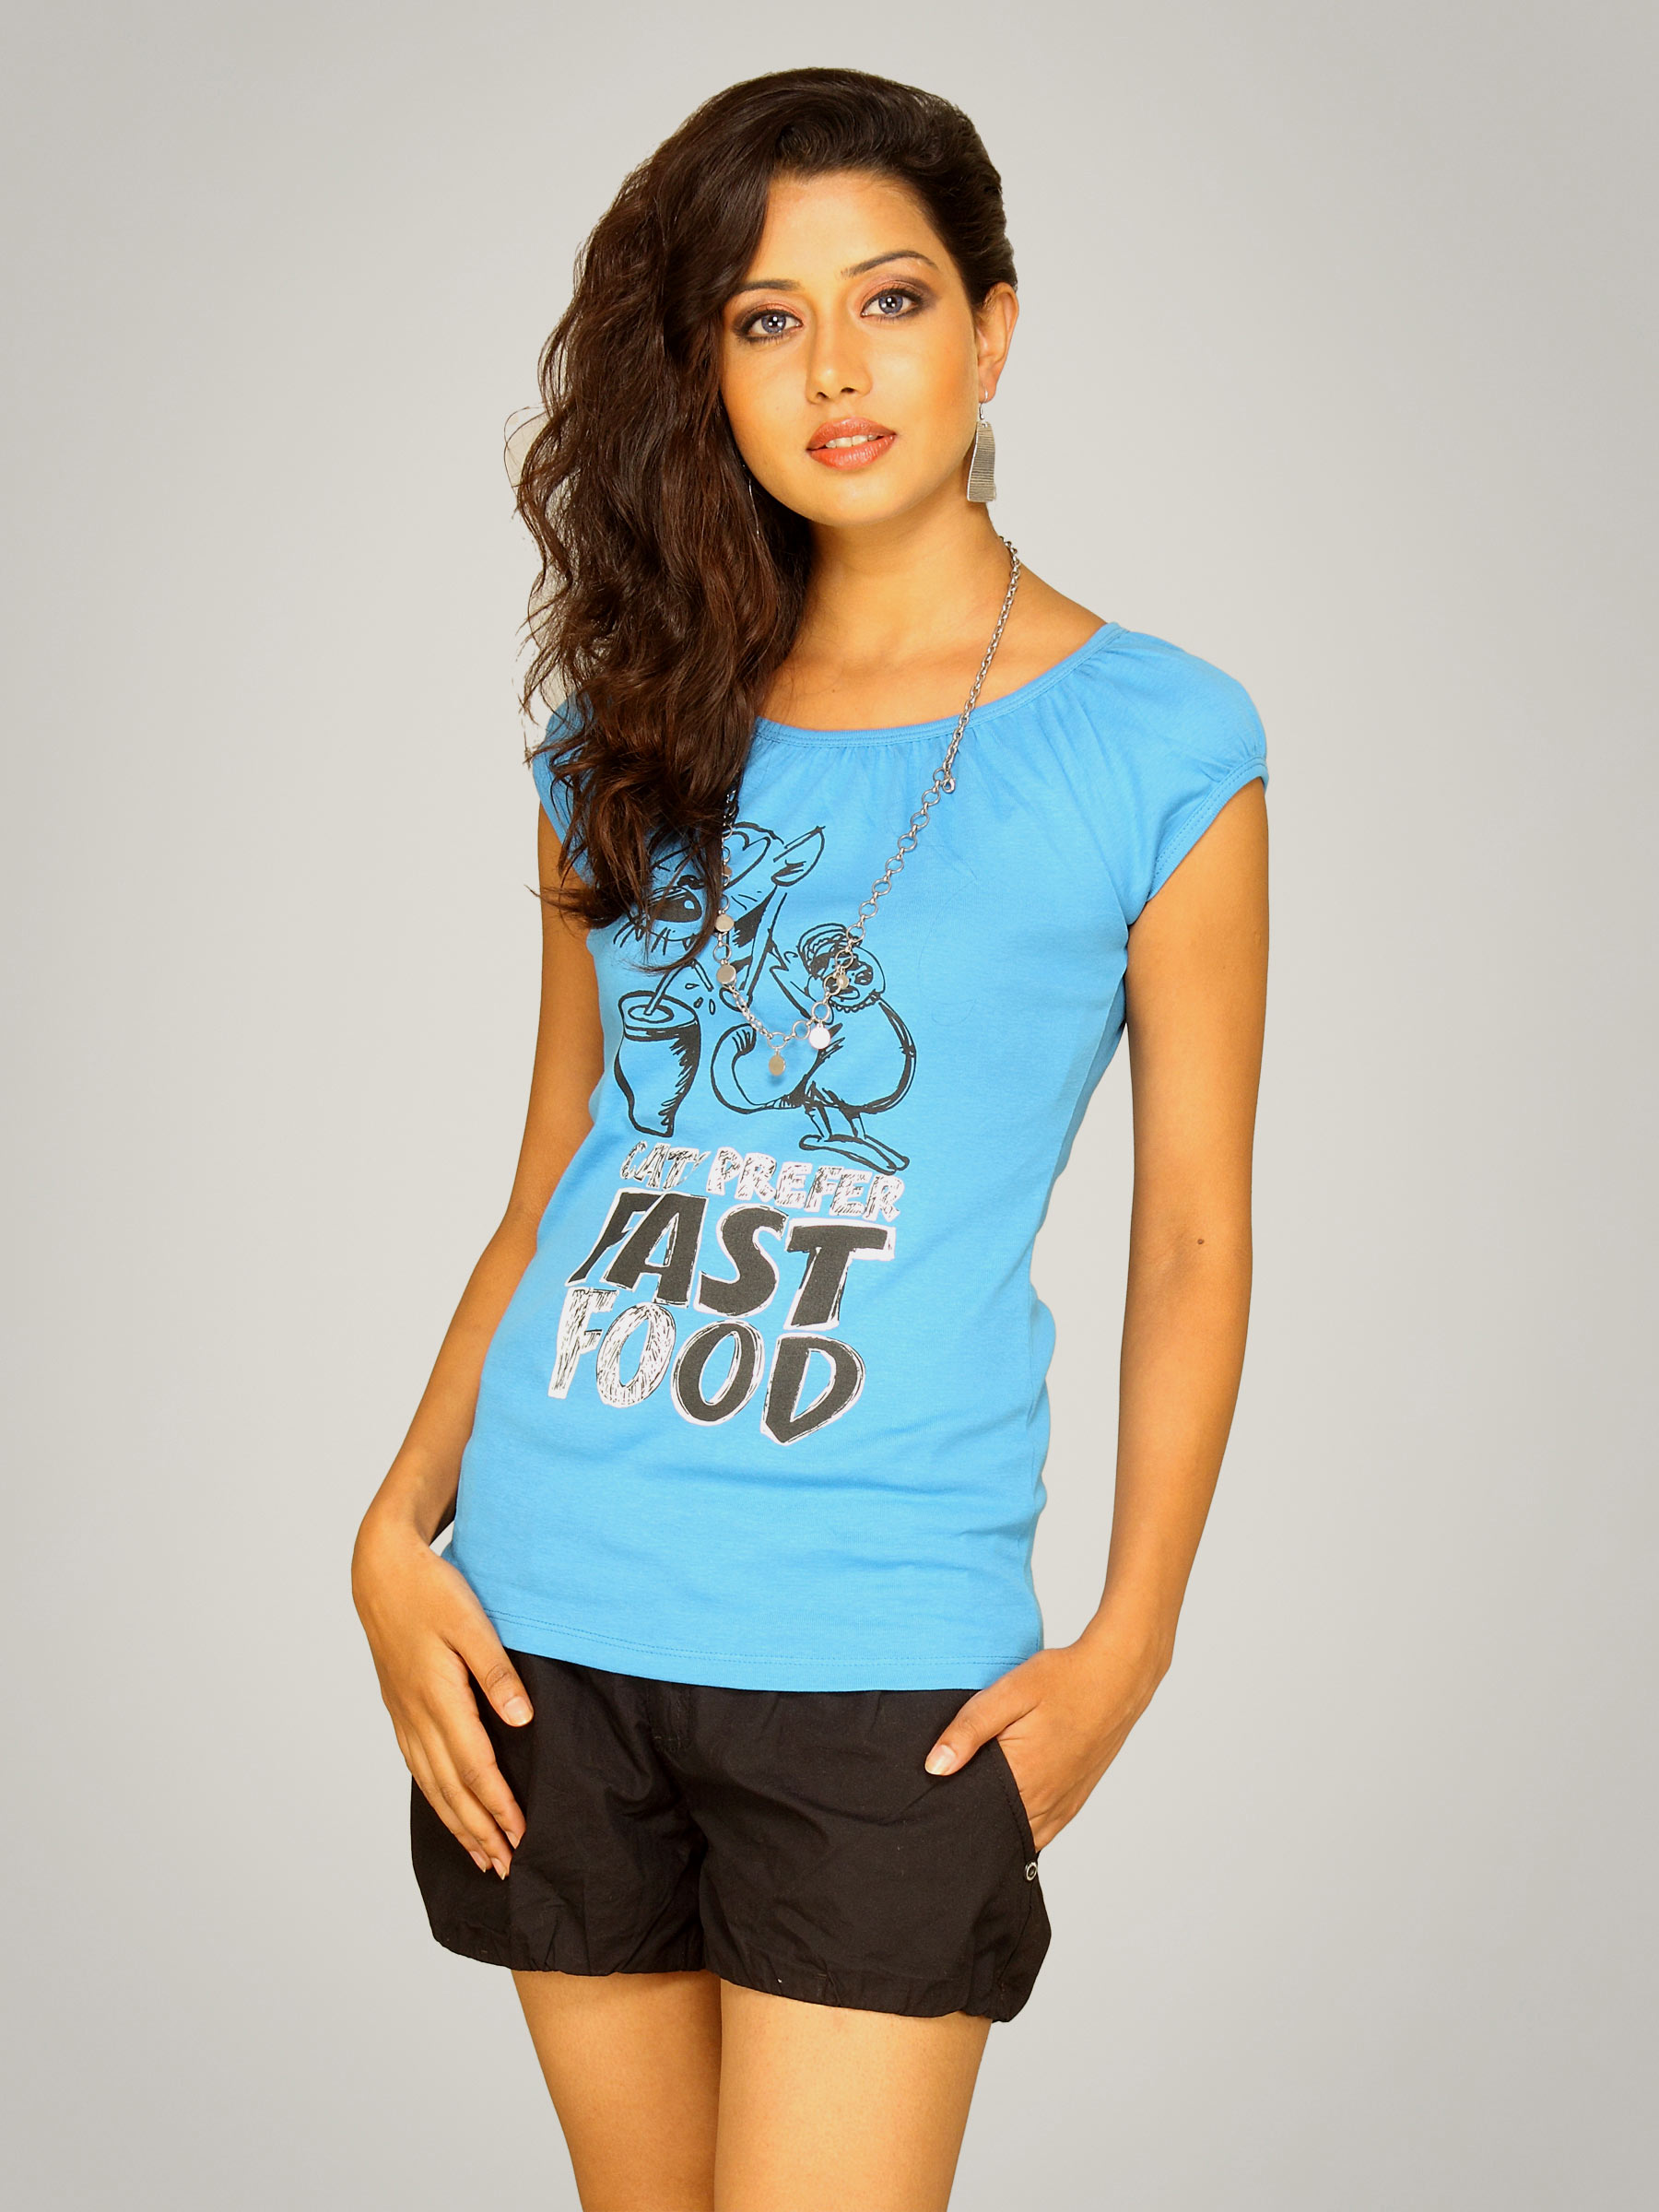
UCB Women's Young Pigment Blue T-shirt
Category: Apparel / Topwear / Tshirts
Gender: Women
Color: Blue
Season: Summer 2011
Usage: Casual